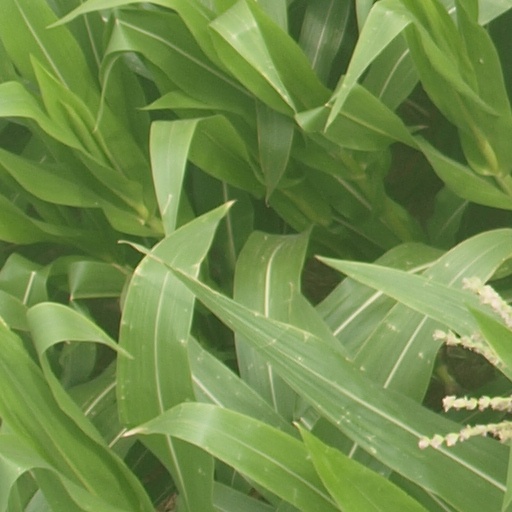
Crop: maize; corn